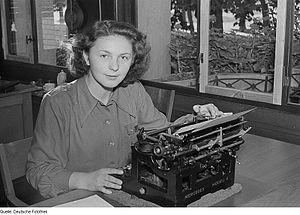
Le secrétaire est un métier de bureau qui consiste à s'occuper, pour le compte d'un autre employé ou agent, de son courrier, de ses communications téléphoniques, de la rédaction des comptes rendus de réunions, de la gestion de son emploi du temps. Il allège de certaines activités notamment en contribuant à l'organisation de ses actions, etc.